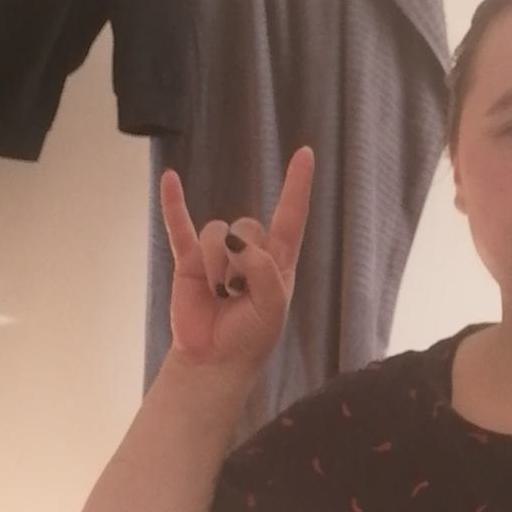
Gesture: rock